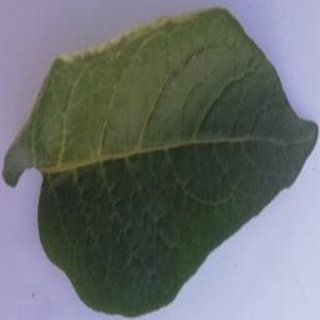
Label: healthy_potato